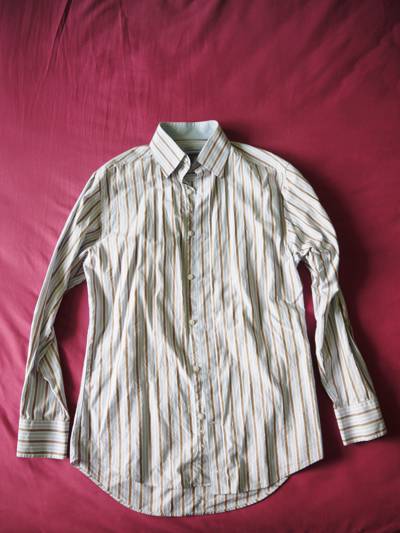
Waste category: clothes